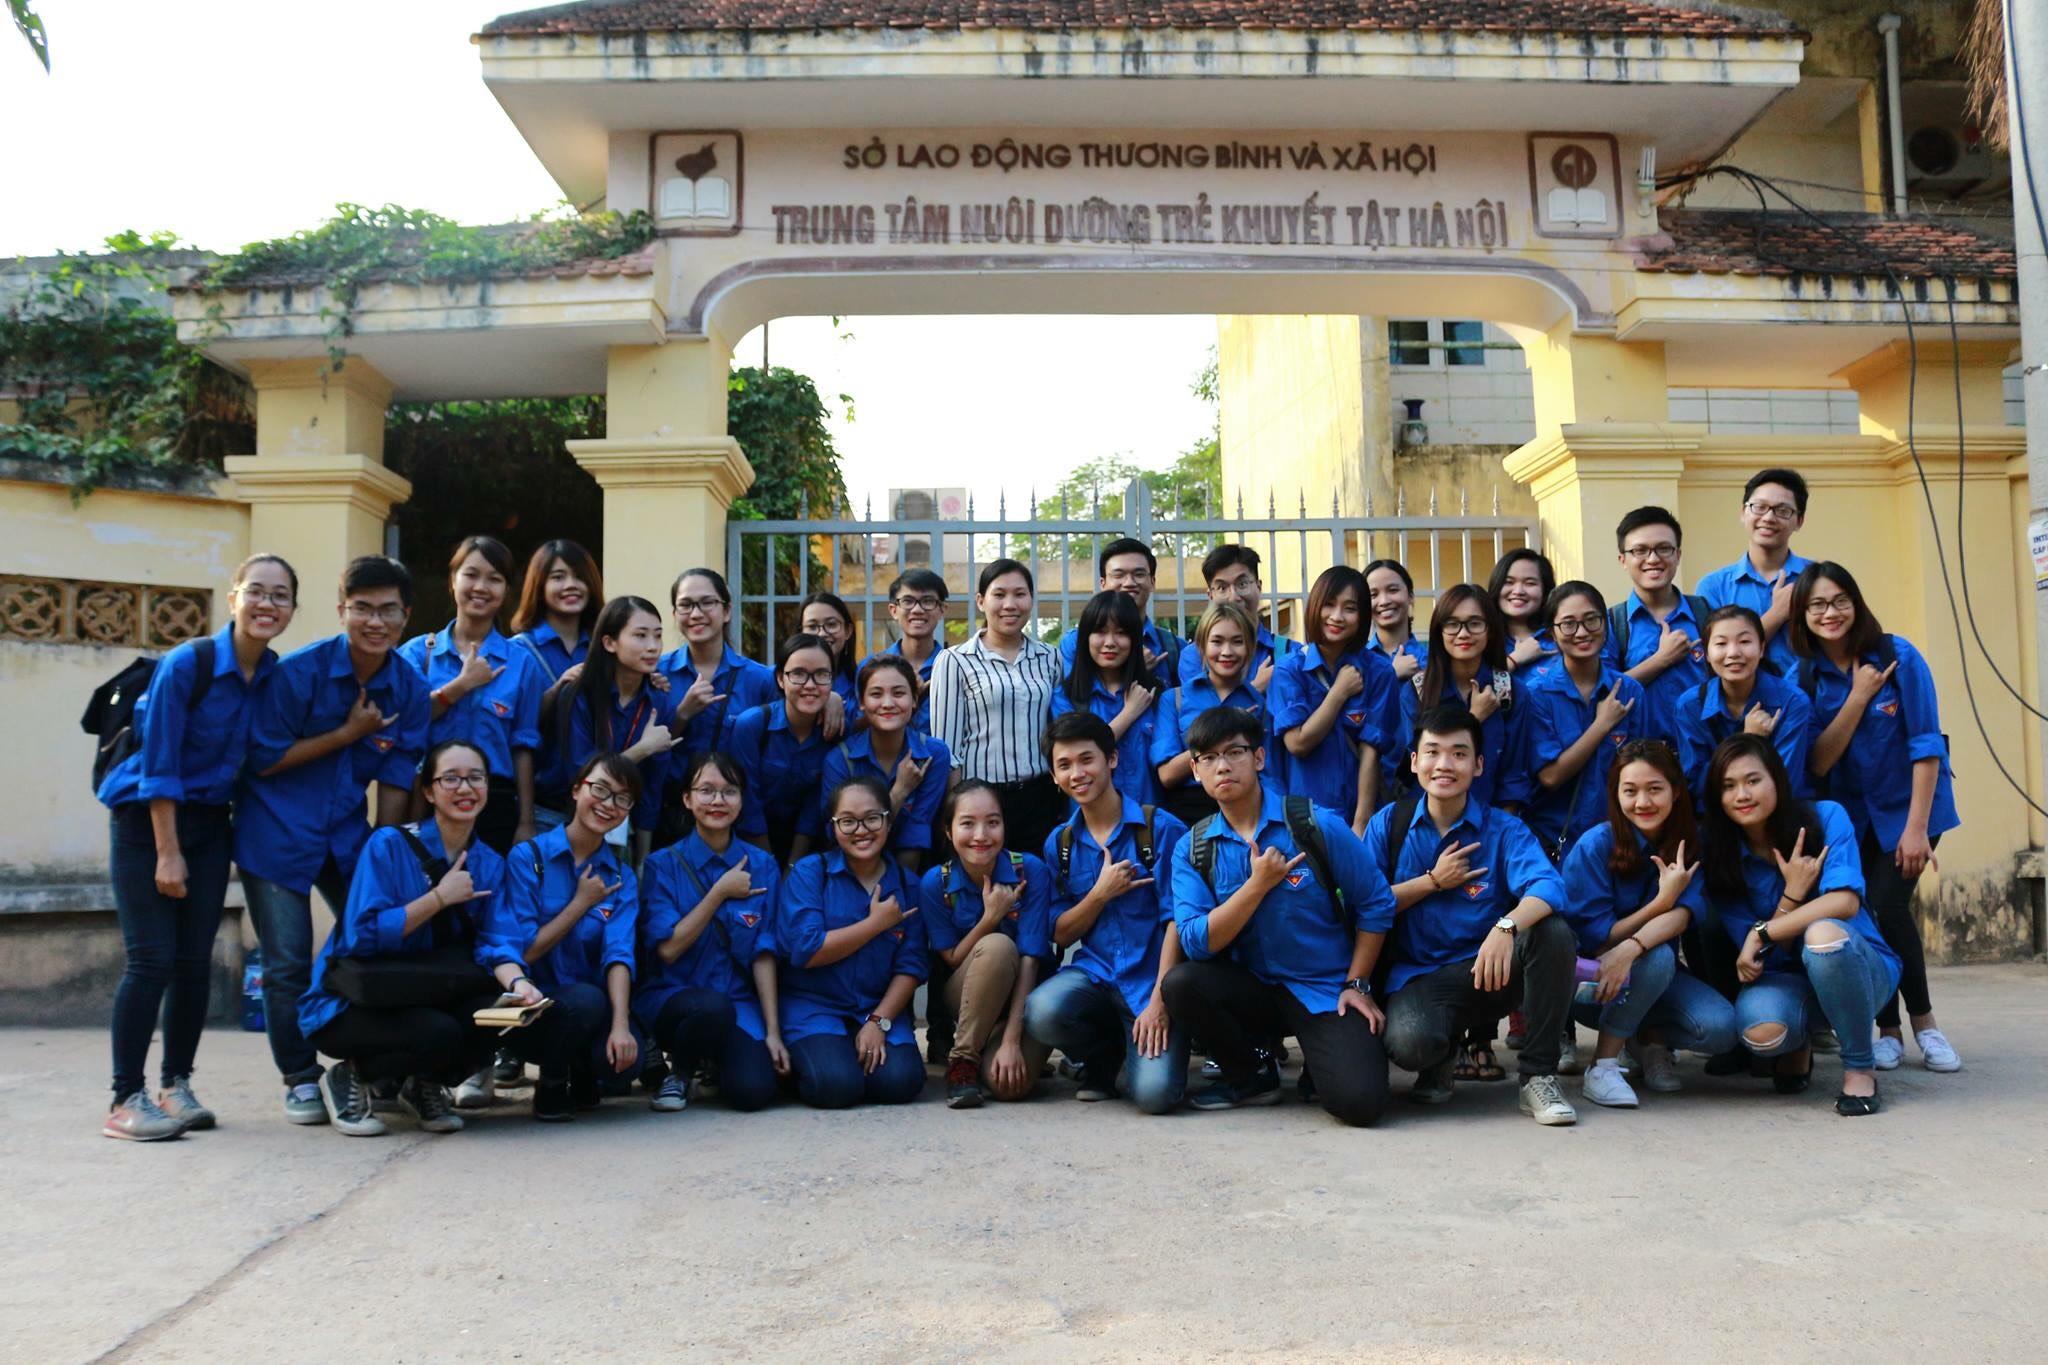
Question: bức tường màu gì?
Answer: màu vàng